Darkness Within 2: The Dark Lineage

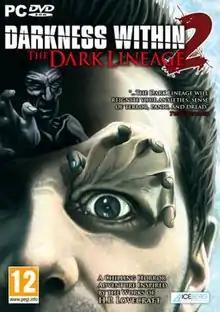

Darkness Within 2: The Dark Lineage is a 2010 first-person adventure horror thriller video game developed by Zoetrope Interactive and published by Iceberg Interactive for Windows. A sequel to "", the game is part of a series of adventure games inspired by famous horror writer H.P. Lovecraft.